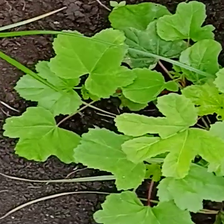
Weed species: Little_Mallow(Malva parviflora)